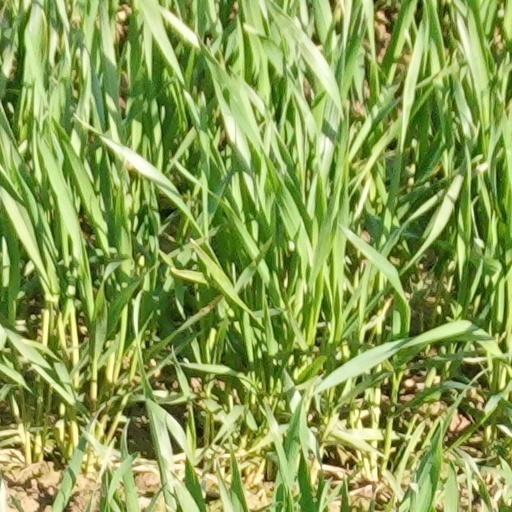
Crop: wheat